Tserents

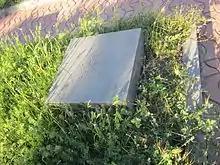
The tombstone of Dzerents in Khojivank

Together with Raffi, Tserents was the founder of the Armenian historical novel. The novel "Thoros of Levon" (1877) was dedicated to the tragic events in the history of the Armenian Kingdom of Cilicia in the 12th century. His best known novel, "The Travails of the 9th Century" (1879), reflects the liberation struggle of the Armenian people against the Abbasid Caliphate in the 9th century. Tserents' novel "Theodoros Rshtuni" (1881) is about the historic struggle of the 7th century for a strong centralized state.